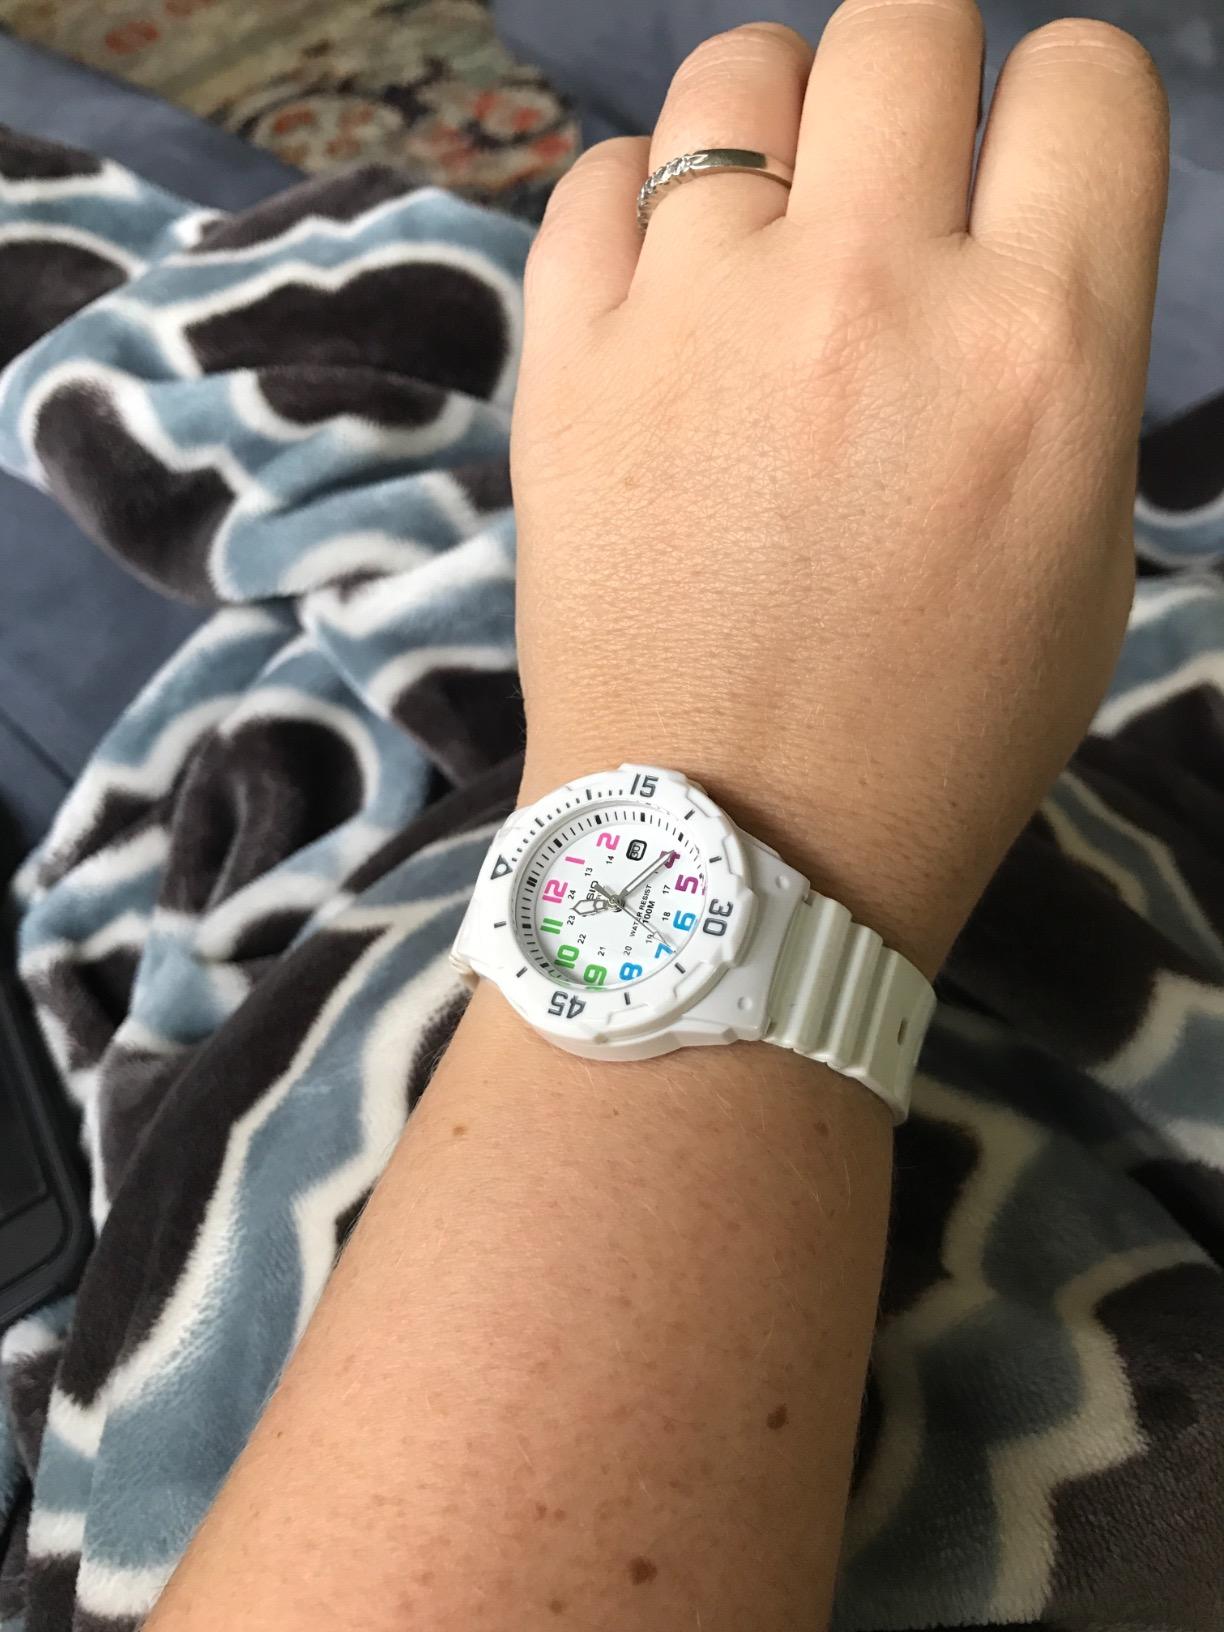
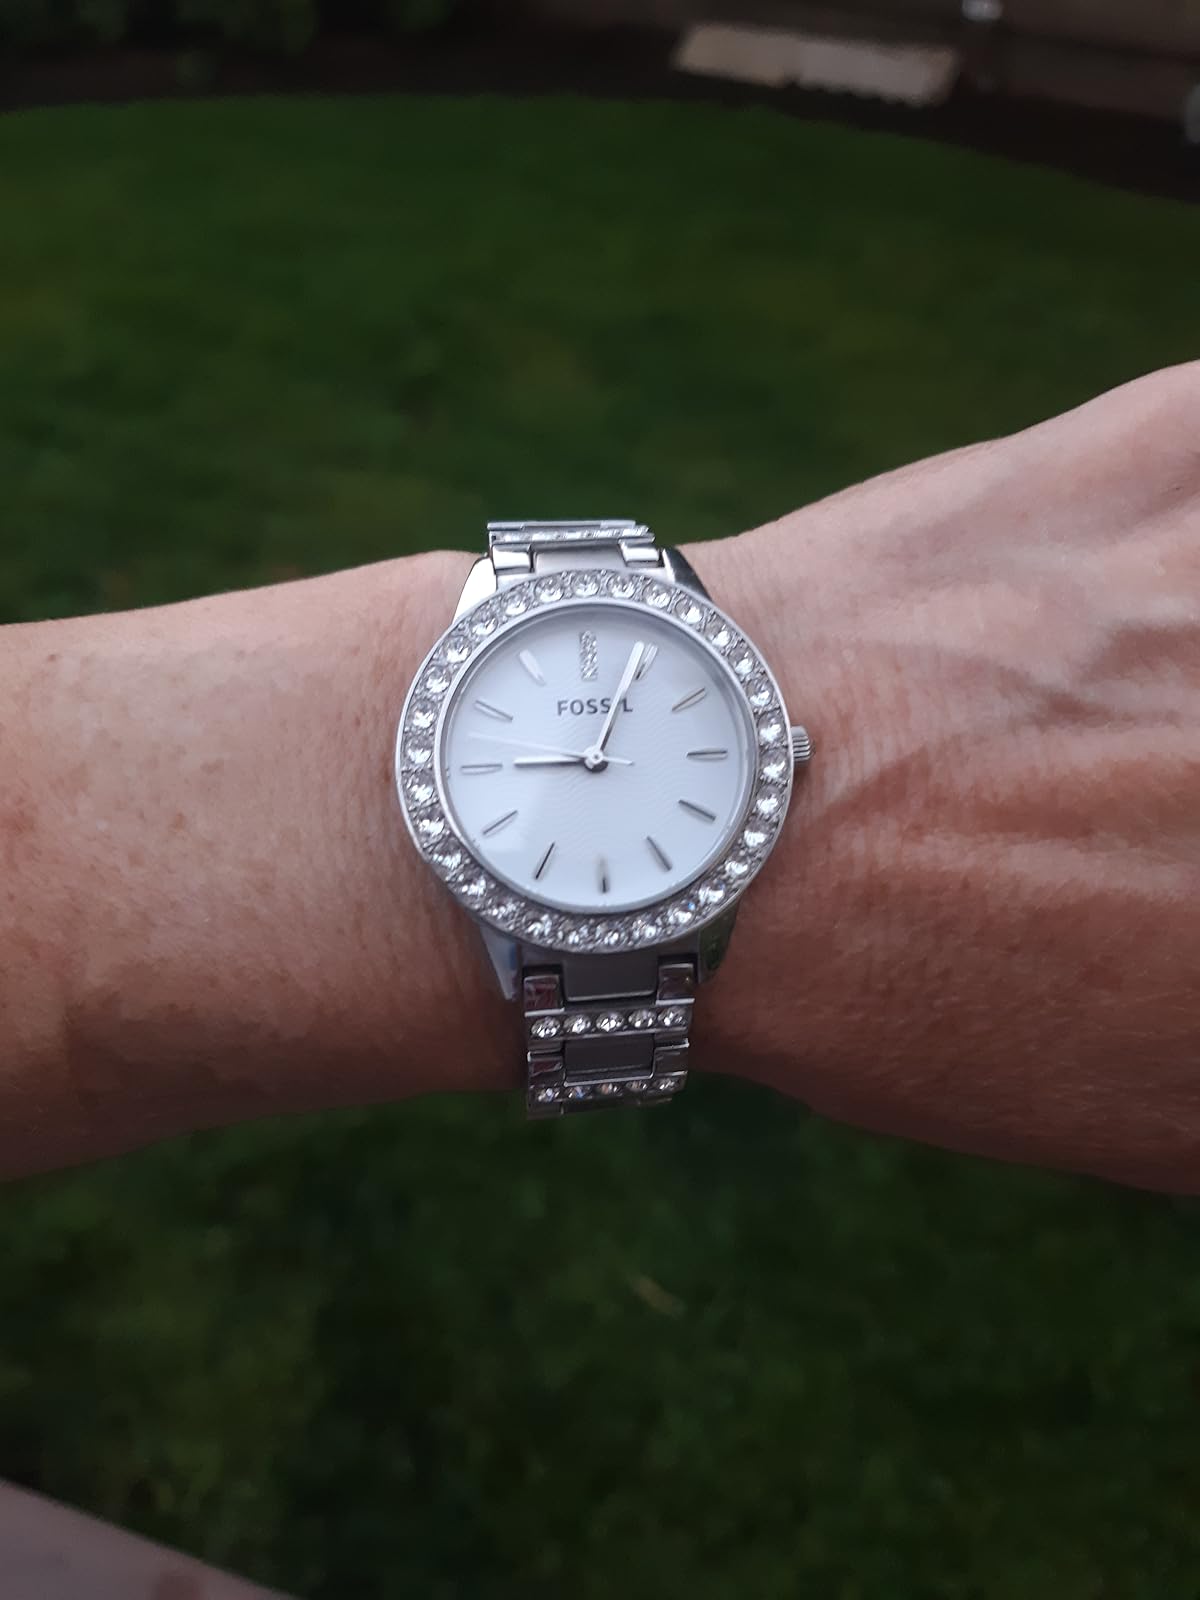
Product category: accessories_watch
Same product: no